The Challenge (2003 film)

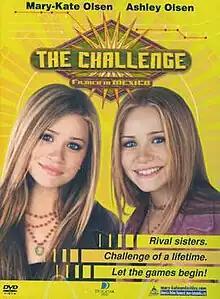
DVD cover

The Challenge is a 2003 comedy film starring Mary-Kate and Ashley Olsen, their final direct-to-video production. It was the last of seven direct-to-video films produced by Tapestry Films to star the Olsens.